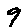
Label: 9